Sailing at the 1924 Summer Olympics – 8 Metre

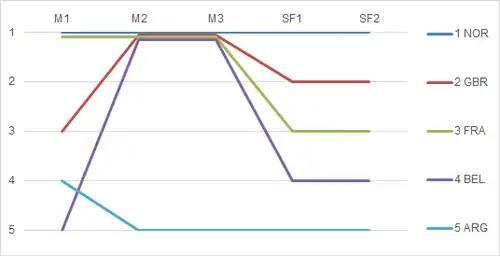
Graph showing the daily standings in the 8 Metre during the 1924 Summer Olympics

During the Sailing regattas at the 1924 Summer Olympics, among others, the following persons were competing in the various classes: